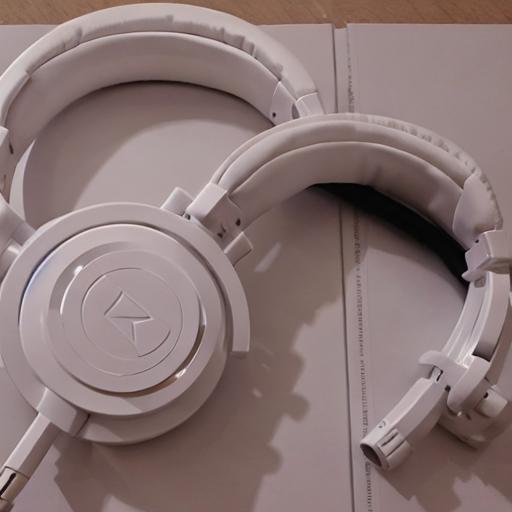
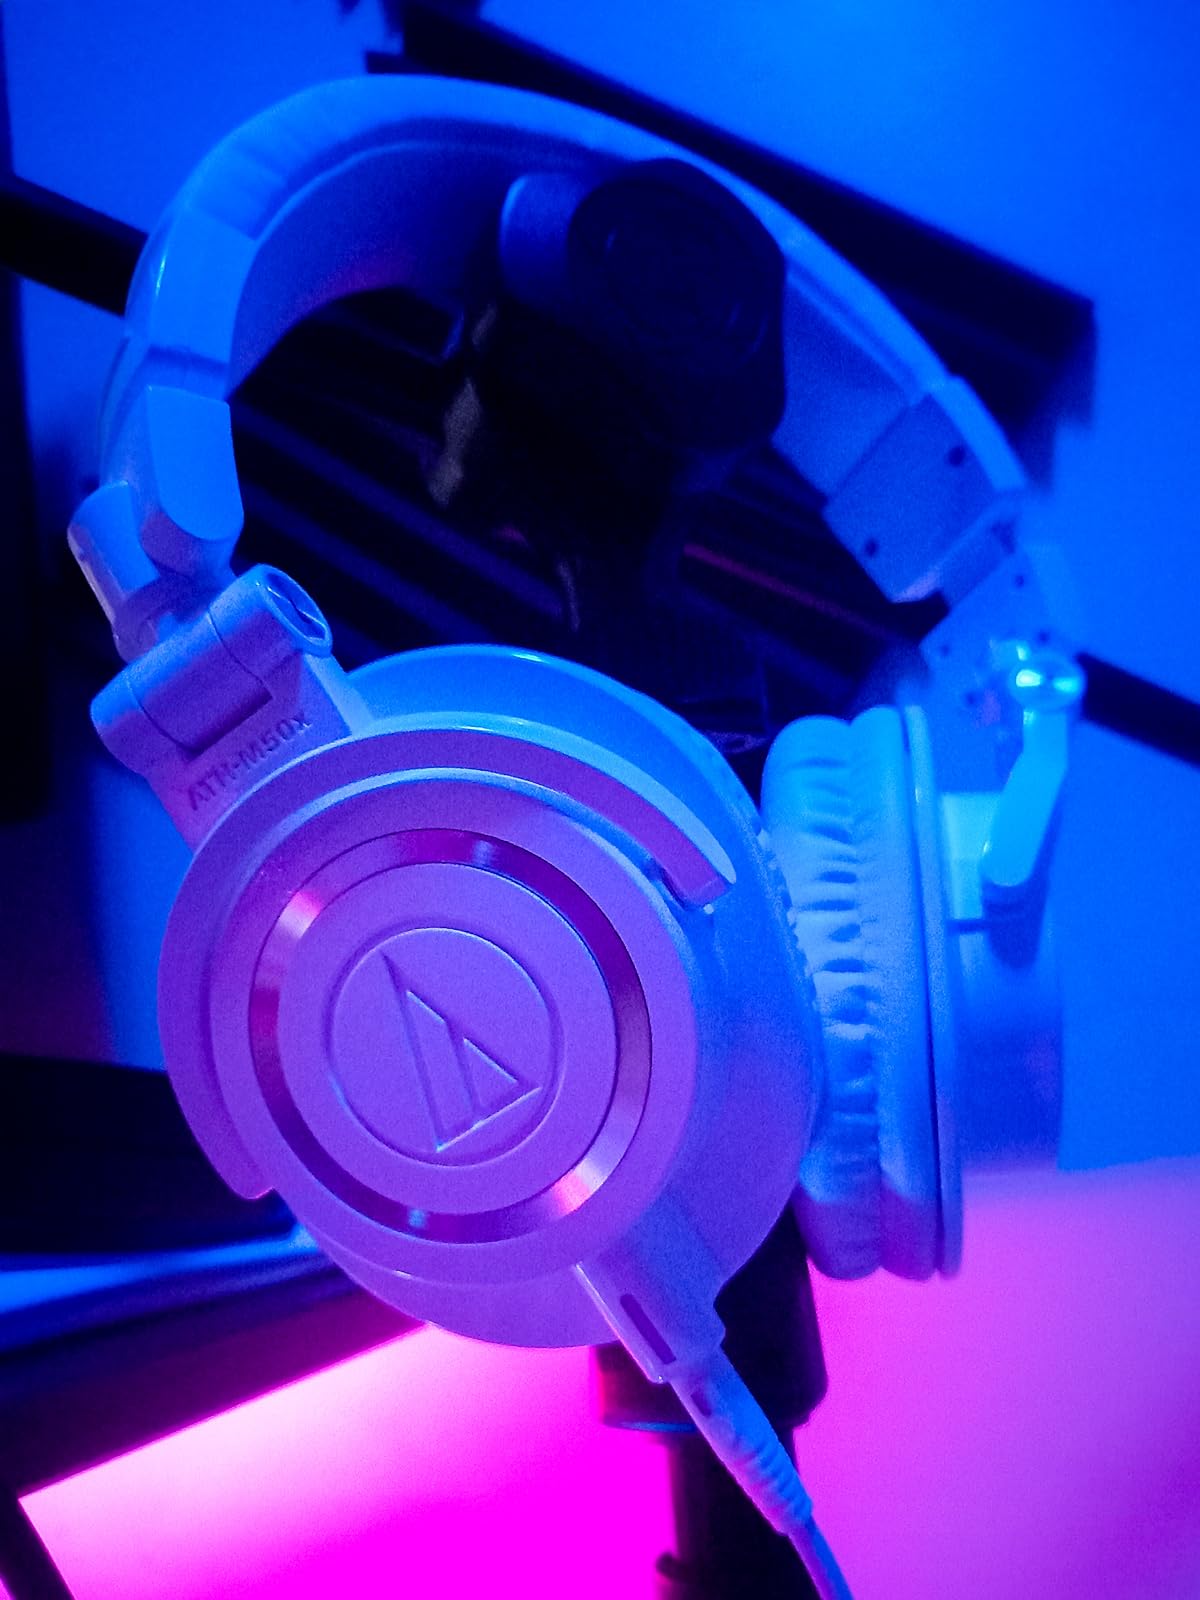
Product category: headphones
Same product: no